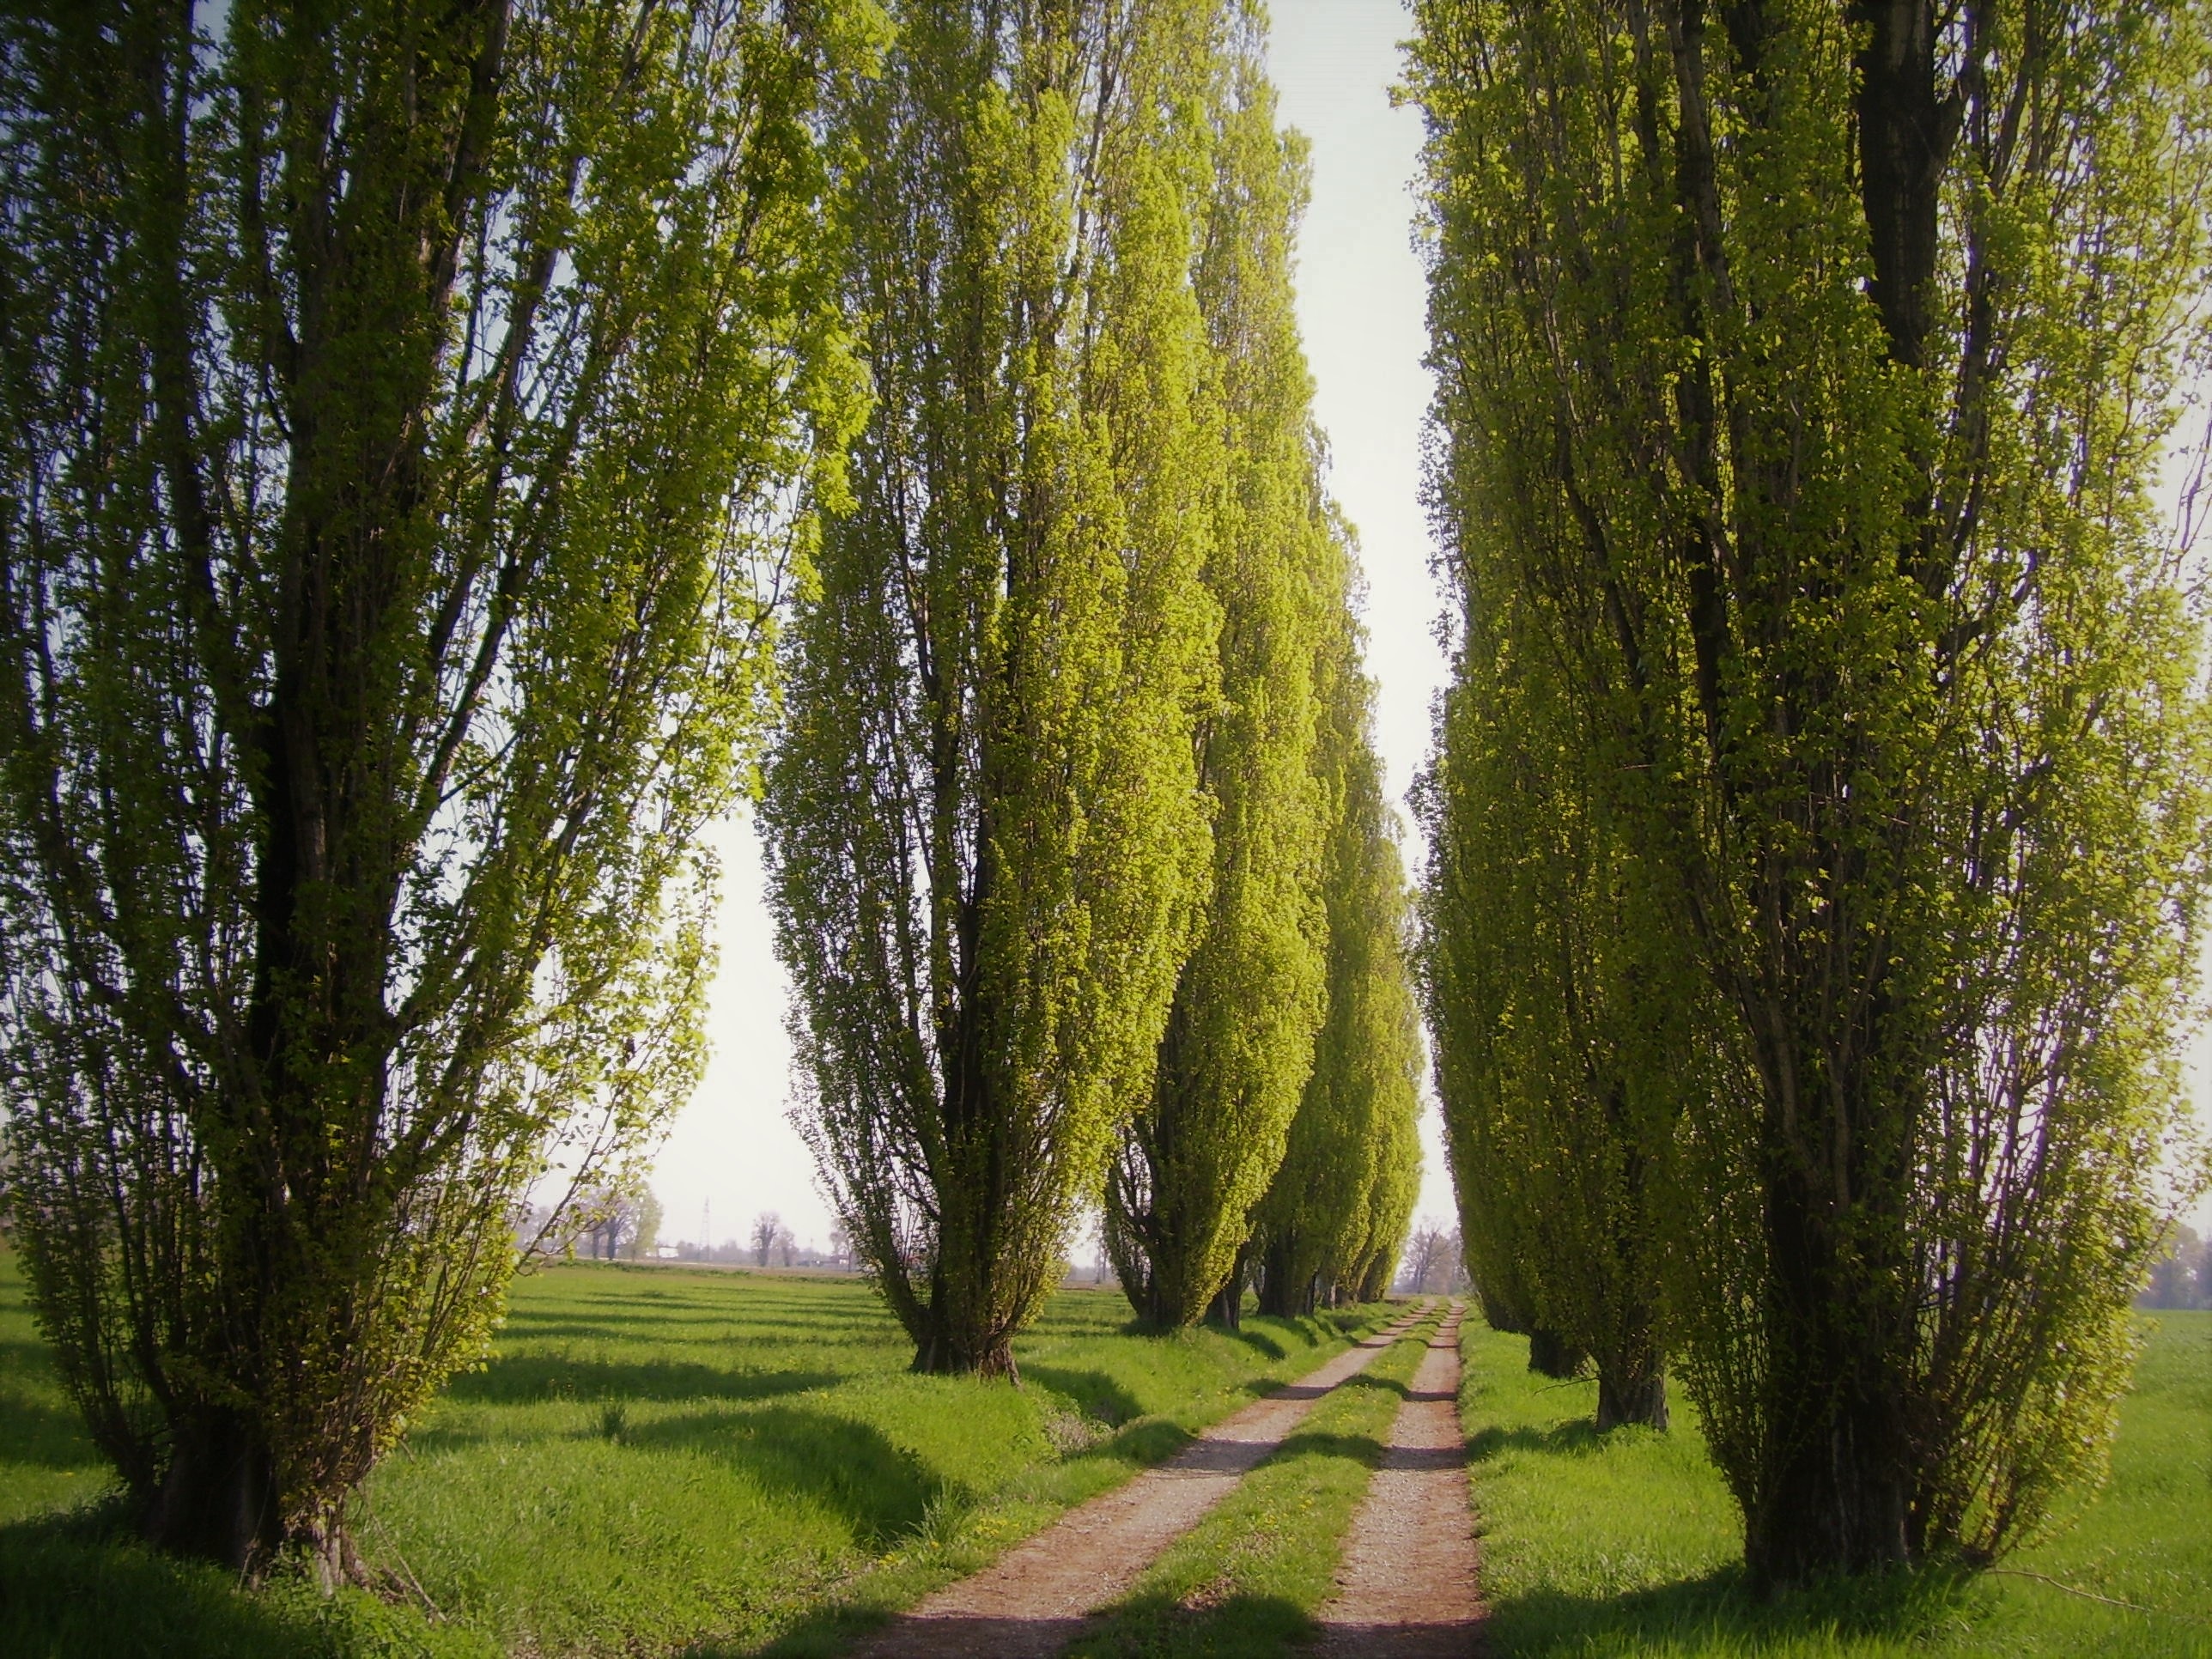
tree, nature, forest, grass, plant, lawn, meadow, sunlight, leaf, spring, green, birch, evergreen, botany, plants, trees, willow, shrub, deciduous, grove, woodland, habitat, ecosystem, campaign, poplars, woody plant, temperate broadleaf and mixed forest, temperate coniferous forest, land plant, tree lined street